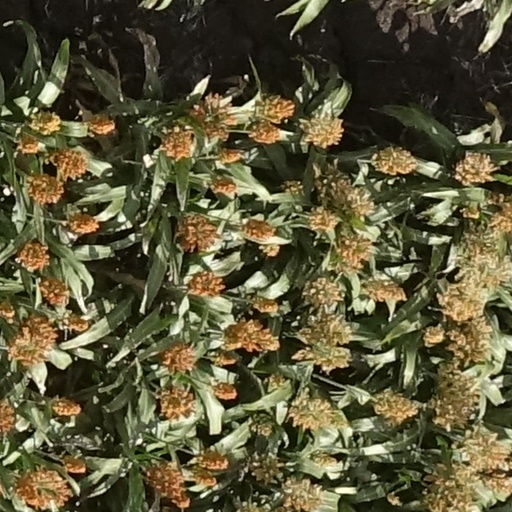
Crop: sorghum